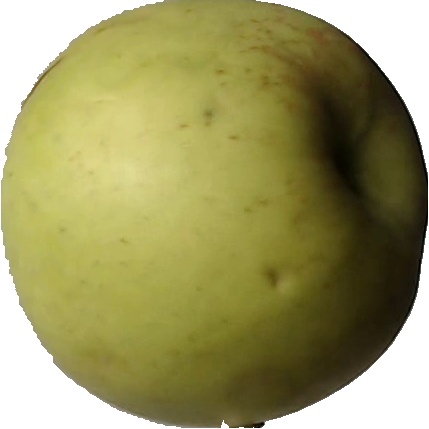
Label: apple_golden_3